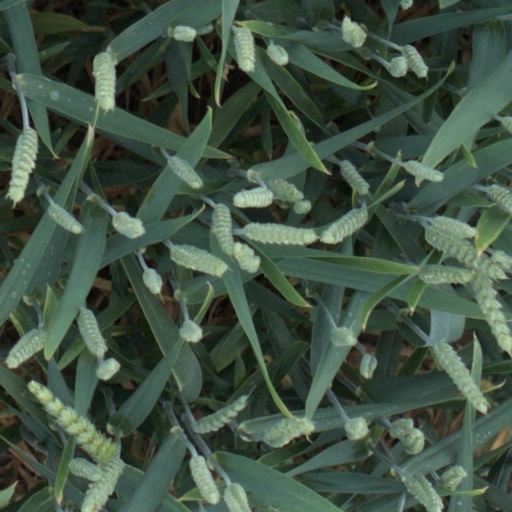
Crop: wheat